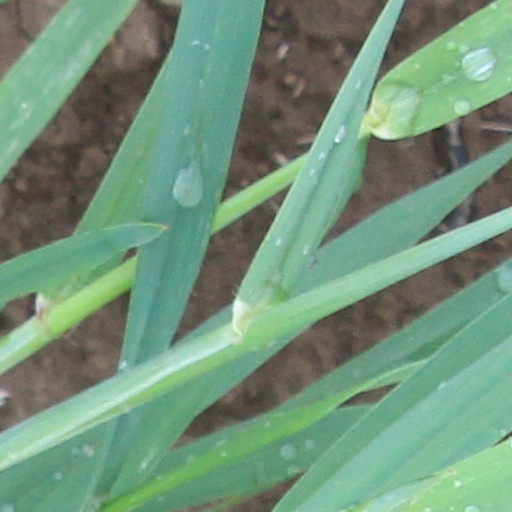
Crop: wheat